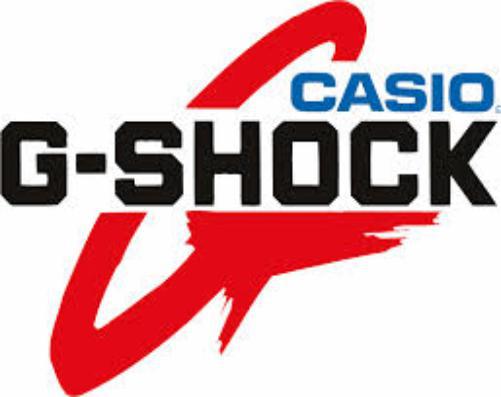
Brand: Casio
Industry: Clothes